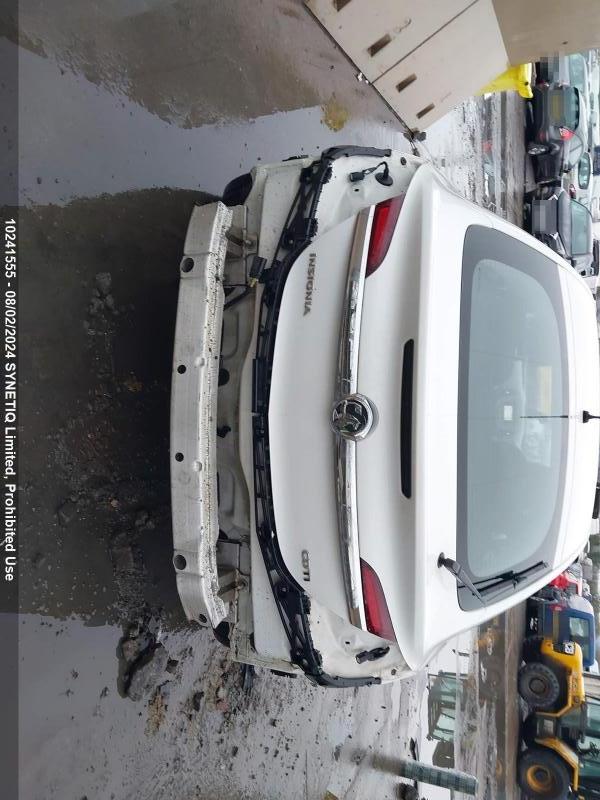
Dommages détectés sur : feu arrière droit, feu arrière gauche, pare-choc arrière, plaque d'immatriculation arrière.
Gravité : majeur